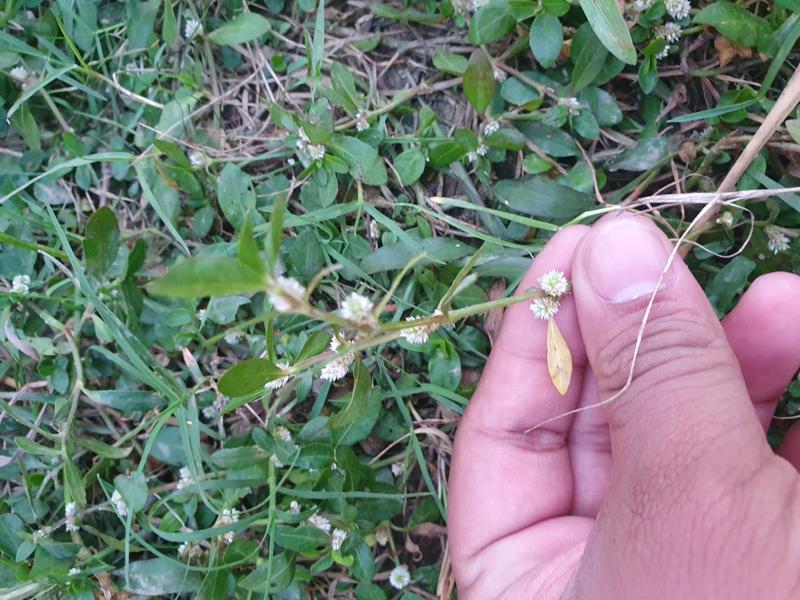
Weed species: Alternanthera philoxeroide